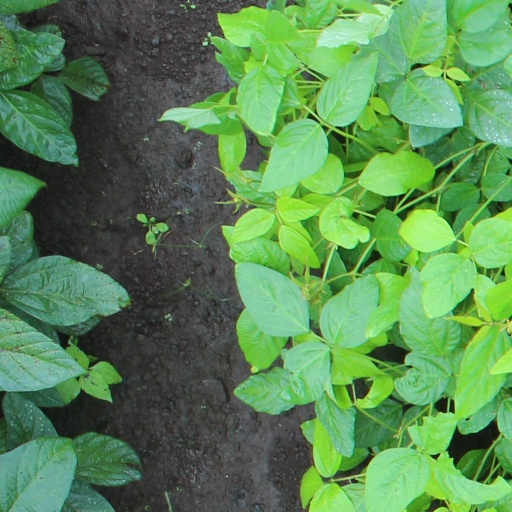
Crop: soybean